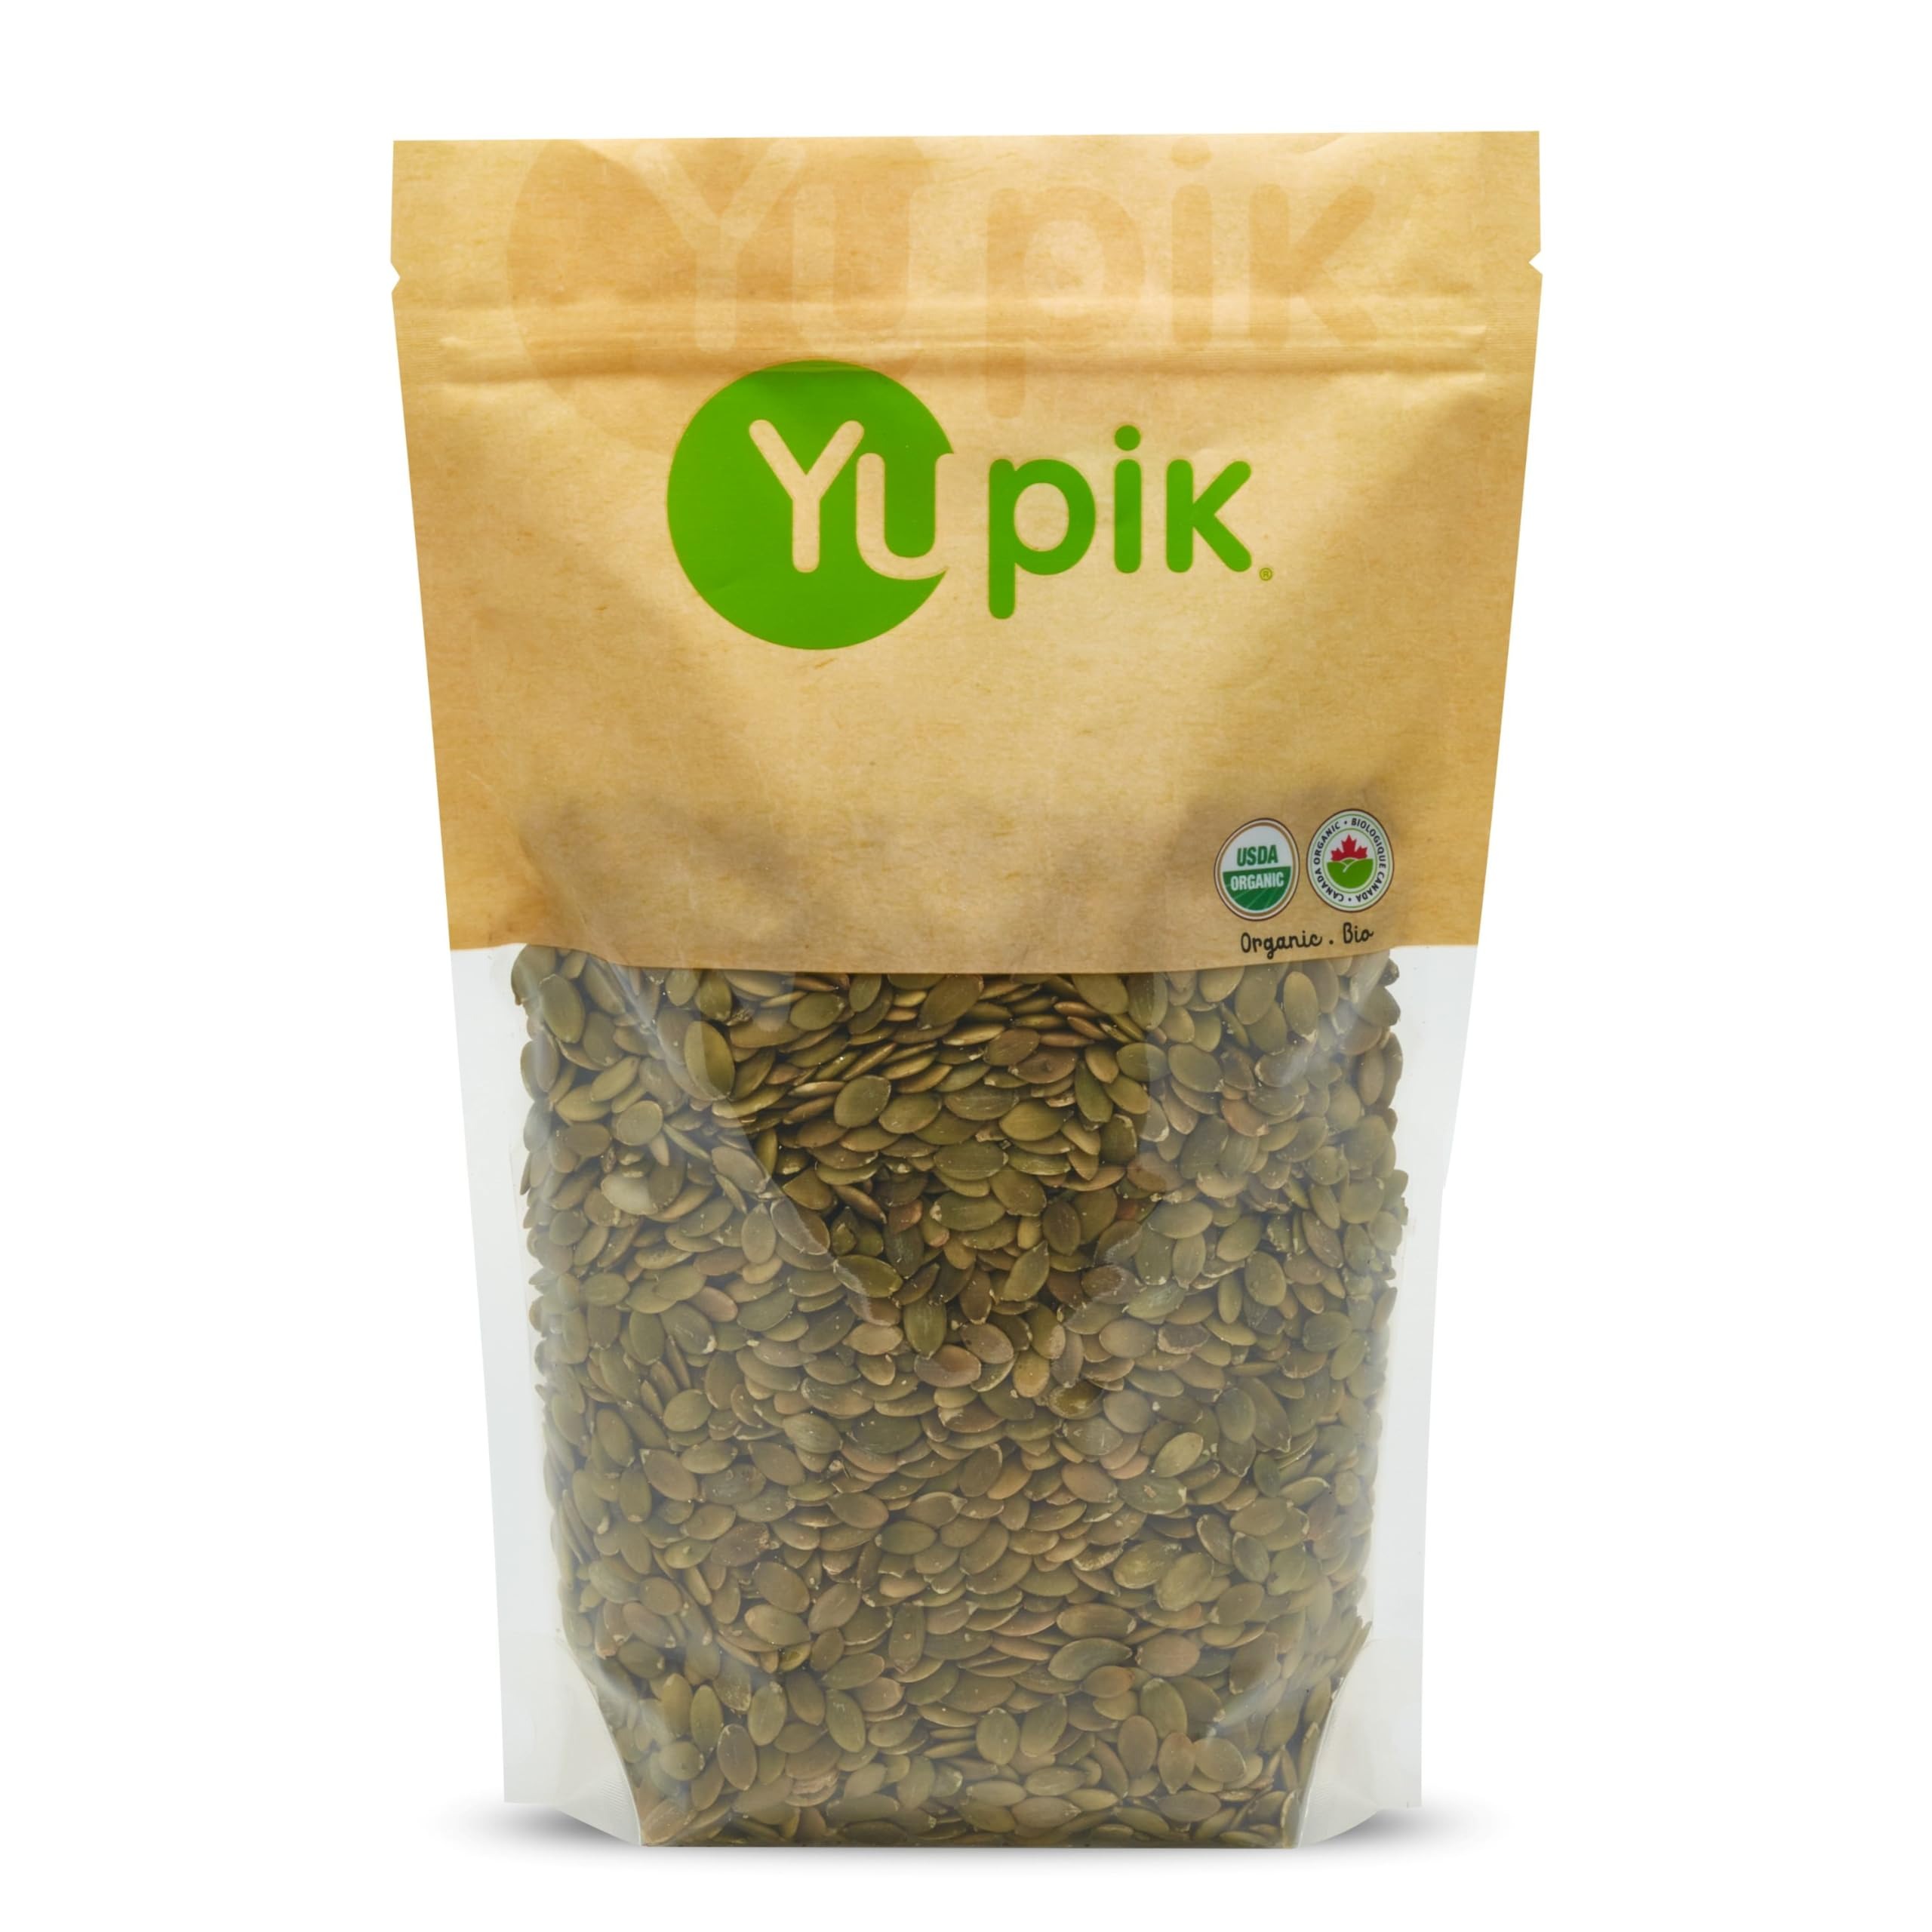
Item Name: Yupik Organic Raw Pumpkin Seeds, No Shell, 2.2 lb (35.2 oz), Gluten-Free, Non-GMO, Kosher, Vegan, Shelled Pepitas, Salt-Free, Plant-Based Protein, Fiber Source, Healthy Snacks, For Baking & Topping
Bullet Point 1: Organic raw pumpkin seeds
Bullet Point 2: Unsalted, unroasted
Bullet Point 3: Certified organic, gluten-free, kosher
Bullet Point 4: Source of protein, fiber & iron
Bullet Point 5: Ideal as a topping on yogurt, granola, soups, oatmeal, energy bars and more
Value: 35.2
Unit: Ounce

Price: 35.98